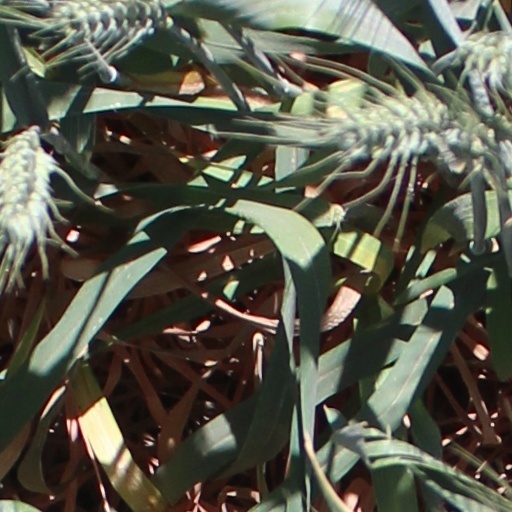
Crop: wheat